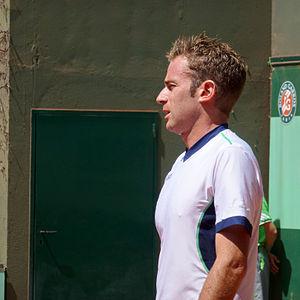
Filippo Volandri, né le 5 septembre 1981 à Livourne, est un joueur de tennis italien, professionnel de 1998 à 2016.